Jaromír E. Brabenec

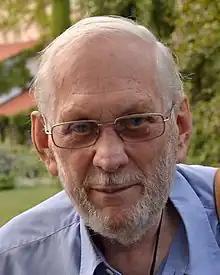
Brabenec in 2018

Jaromír E. Brabenec (4 August 1934 – October 2024) was a Czech graphic designer and sculptor. He was the older brother of poet and musician Vratislav Brabenec.